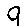
Label: 9